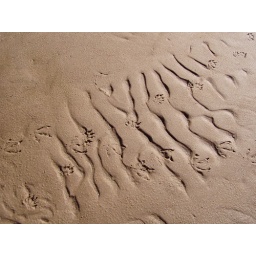
Bird and animal tracks on a small section of beach near the river.